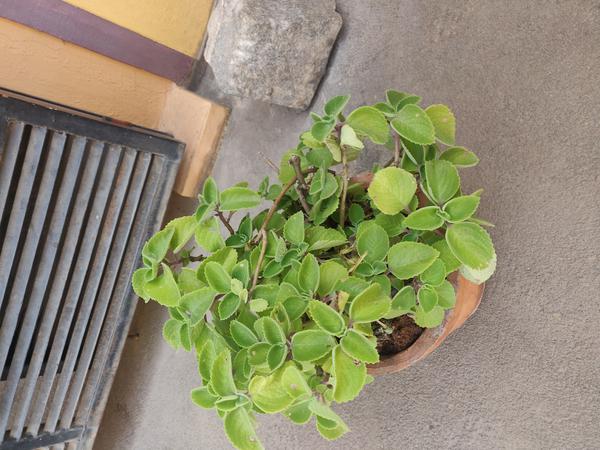
Plant: Doddapatre